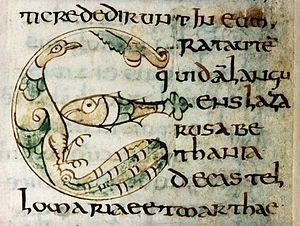
L'enluminure mérovingienne désigne l'ensemble des manuscrits décorés pendant la période des rois mérovingiens, entre le VIᵉ siècle et la fin du VIIIᵉ siècle, dans l'espace des Royaumes francs.